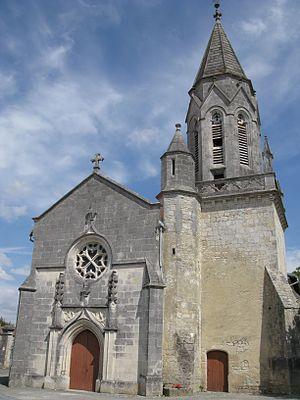
Les églises de la Charente-Maritime présentent une grande diversité, d'une commune à une autre, et se distinguent par des styles et des périodes de construction différentes. De nombreux édifices témoignent cependant de l'épanouissement, aux XIᵉ et XIIᵉ siècles d'une forme d'art roman spécifique, appelée art roman saintongeais, caractérisée par une simplicité des formes et un décor sculpté, souvent très riche.
Marsais est une commune du sud-ouest de la France située dans le département de la Charente-Maritime. Ses habitants sont appelés les Marsaisiens et les Marsaisiennes.